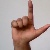
The image shows a hand gesture representing the letter 'L' in Indian Sign Language.